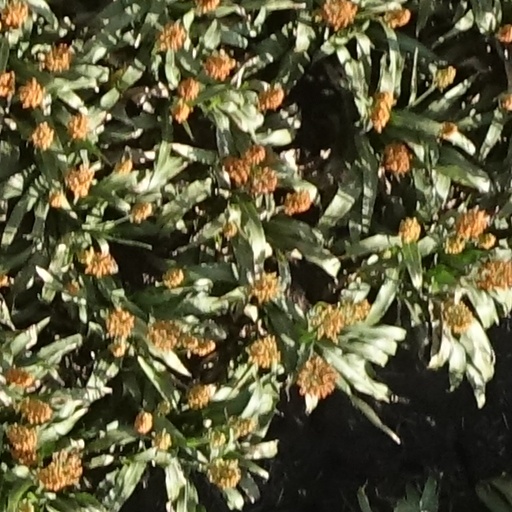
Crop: sorghum